Aruu Falls

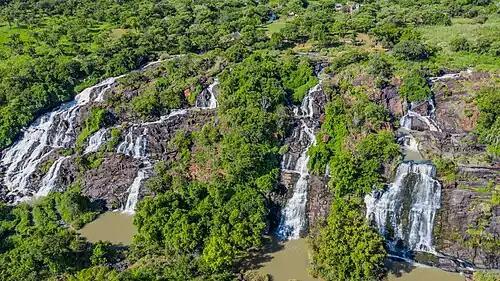

ruu Falls, also known as Aruu Falls Camspite, are natural waterfalls located in Northern Uganda along the Gulu Kitgum highway in Pader District. The falls are 47 kilometers away from Gulu, 57 kilometers away from Kitgum, and 386 kilometers away from Kampala, the capital city of Uganda.